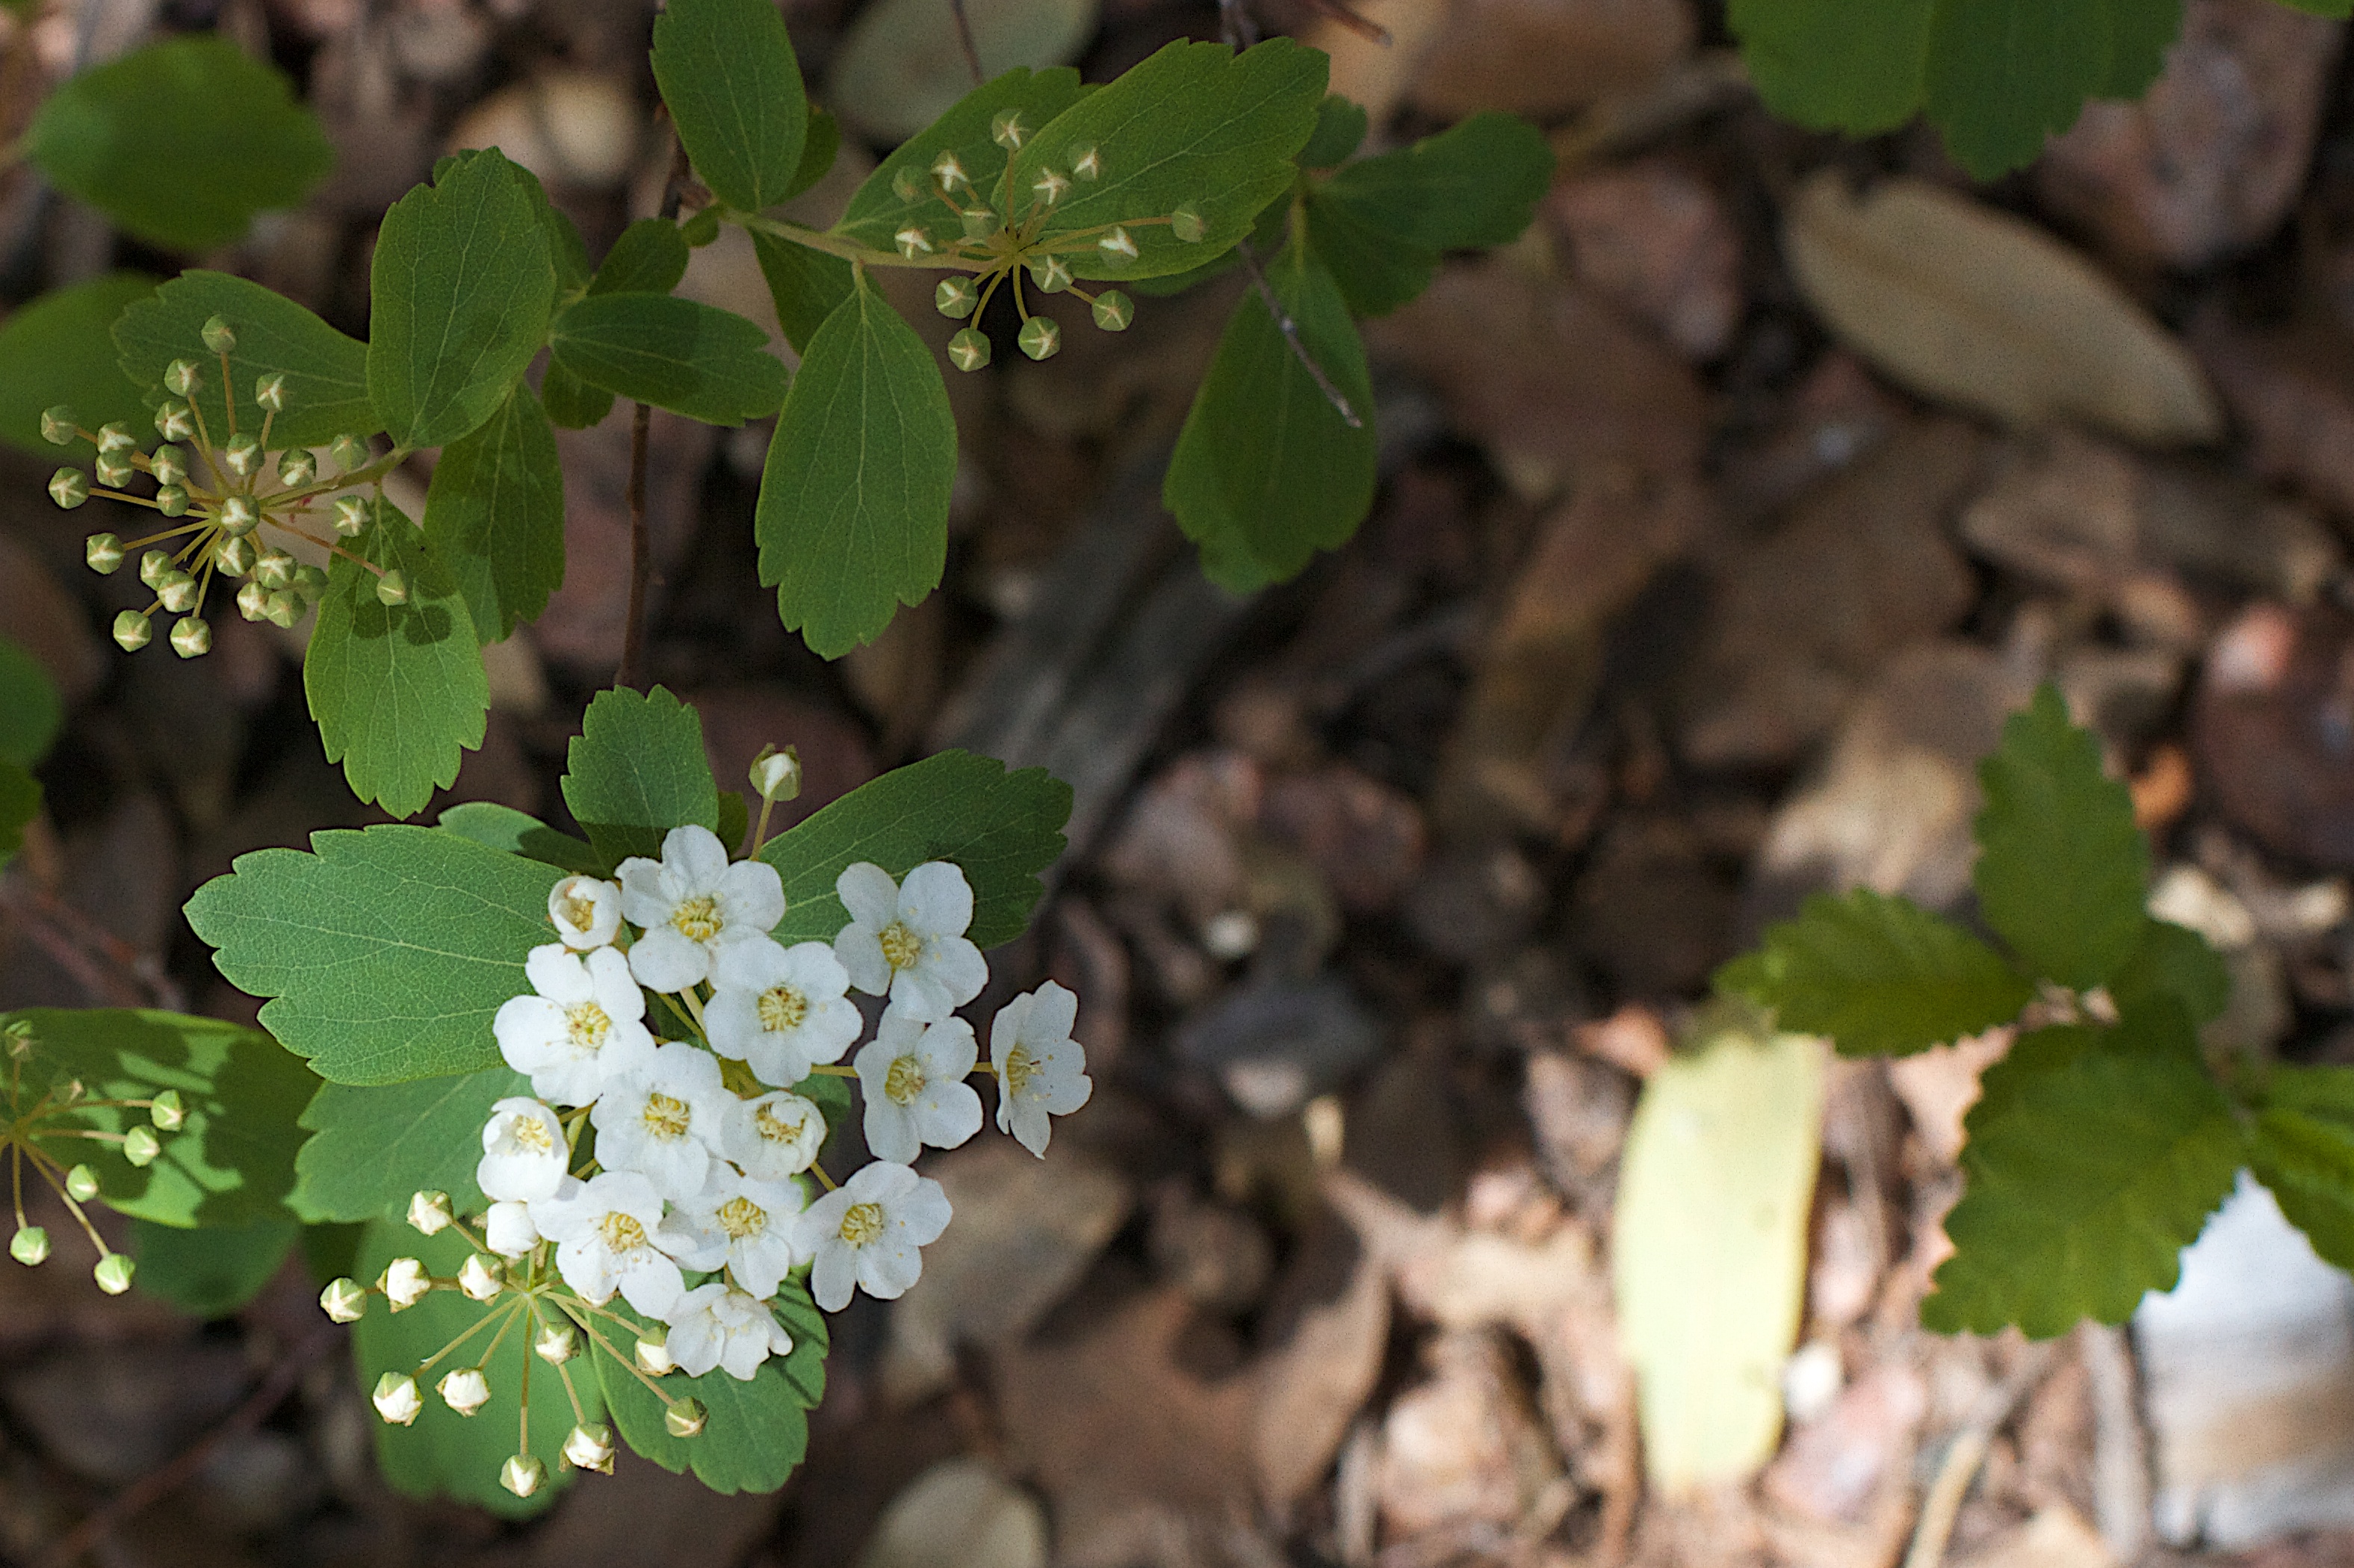
nature, blossom, plant, leaf, flower, food, green, herb, produce, botany, garden, flora, wildflower, shrub, flowering plant, land plant